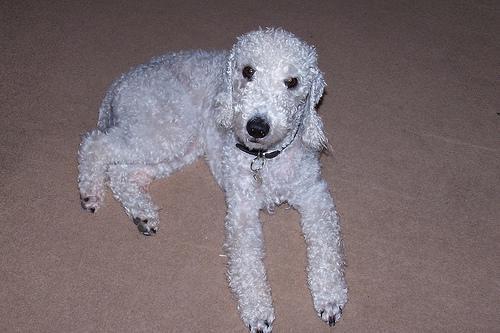
Bedlington_terrier